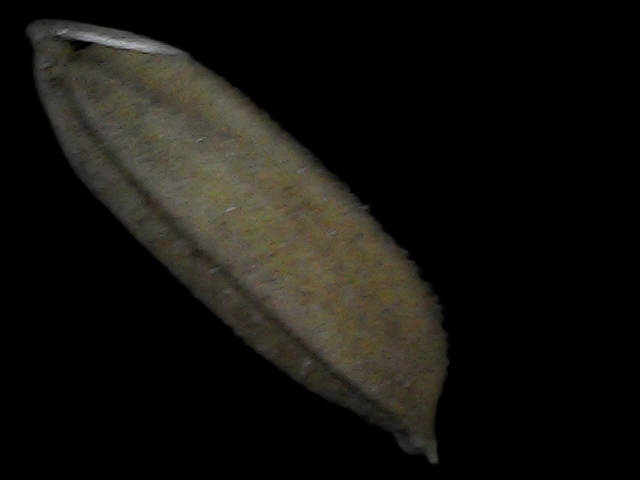
Rice variety: Bd72